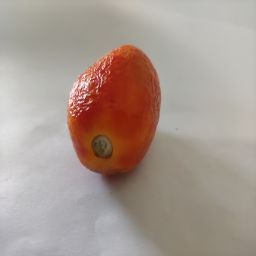
Crop: Tomato
Quality: Old